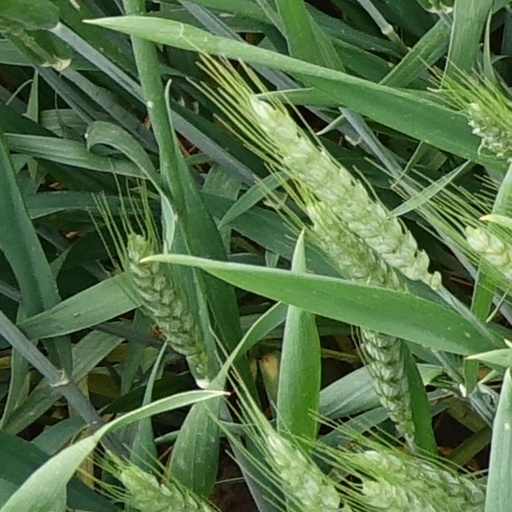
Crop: wheat